NN Group

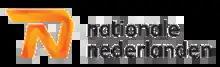
Logo used before 2015

Nationale-Nederlanden was formed in a merger in 1963 between the "De Nederlanden van 1845" (The Netherlands of 1845) and the "Nationale Levensverzekeringsbank" (National Life Insurance Bank). The result of the merger, because of the strong domestic position of Nationale and the international experience of De Nederlanden, was to set the company up for the future. Emerging computerisation was embraced, and other innovation costs were jointly borne by the combined companies. Cooperation strengthened the companies’ experience in group insurance and allowed Nationale-Nederlanden to expand its territory. In 1991 NN merged, this time, with the NMB Postbank Groep, to form the ING Group. Aside from insurance and asset management, the company also offers some banking products such as mortgages.